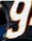
Number: 9